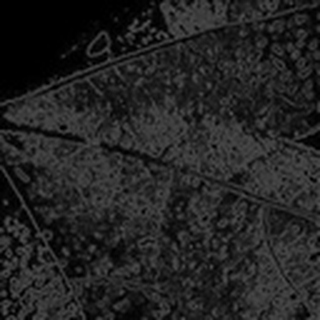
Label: cotton_aphids